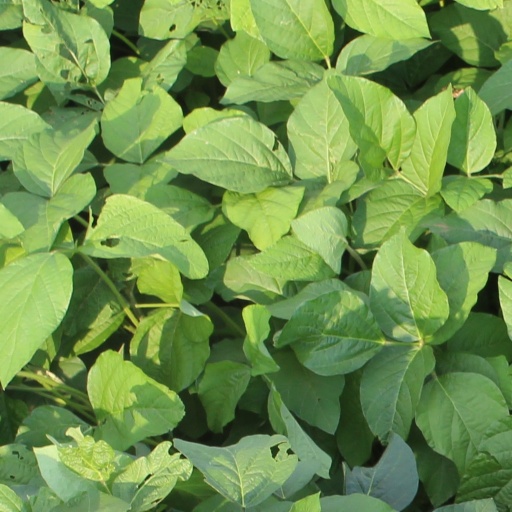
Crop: soybean